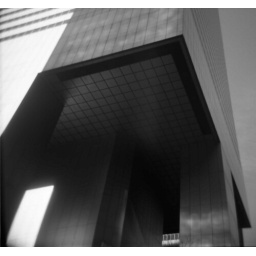
View of the CitiBank building taken from 53rd street in NYC.